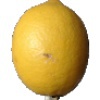
Label: Lemon 1